Tightrope (Walk the Moon song)

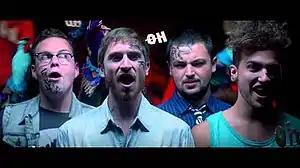

Two different music videos for "Tightrope" exist. The first video was uploaded on Walk the Moon's Vevo account on June 15, 2012, as part of their self-made "7in7" series. The band filmed this video, along with six others for songs from their self-titled album, over seven days while on tour without a film crew or a budget.